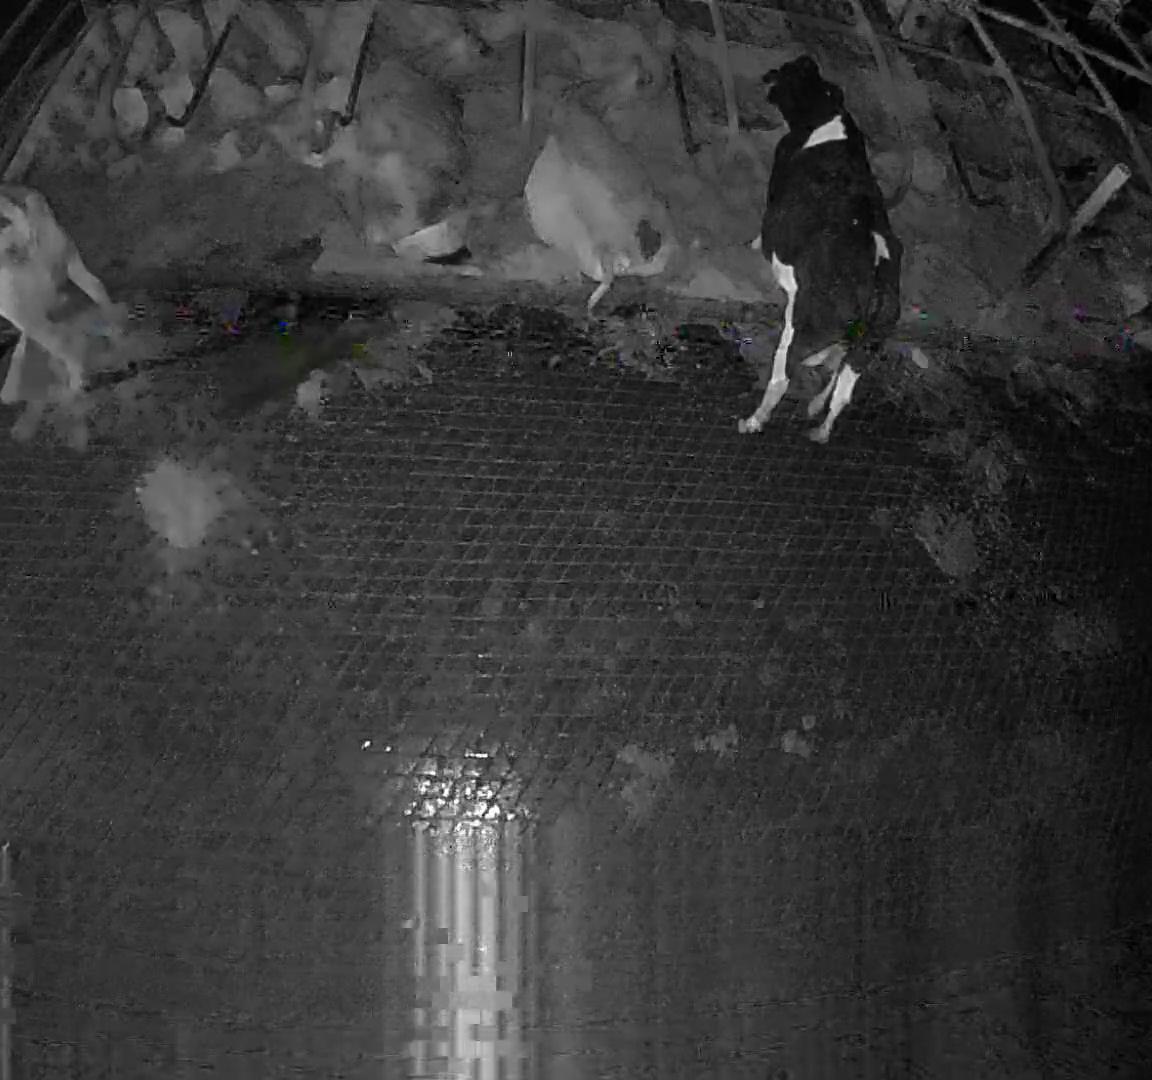
Number of cows: 5